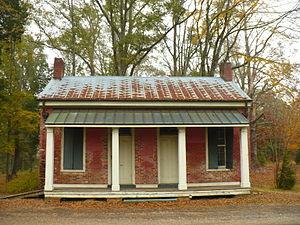
Dayton est une ville des États-Unis située dans l’État de l'Alabama et le comté de Marengo.